2022–2023 Brazilian election protests

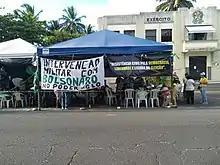
Protest camp in front of the Brazilian Army's barracks in Ilhéus, Bahia.

Supporters of President Jair Bolsonaro, including truck drivers, started blockades across the country on the night of 30 October, when the election results were announced. Until the night of 31 October, the PRF (Federal Highway Police) had registered 321 points of blockages or agglomerations on roads in 25 states and the Federal District. The state with the highest number of blocks was Santa Catarina.